Eurasian wolf

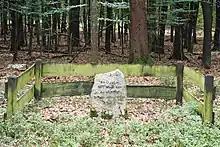
Monument to the shooting of one of the last wolves in Lower Saxony 1872

In Central Europe, wolves were dramatically reduced in number during the early 19th century, due to organized hunts and reductions in ungulate populations. In Bavaria, the last wolf was killed in 1847, and had disappeared from the Rhine regions by 1899 and largely disappeared in Switzerland before the end of the 19th century. In 1934, Nazi Germany introduced the first legislation regulating the protection of wolves. The last free-living wolf to be killed on the soil of present-day Germany before 1945 was the so-called "Tiger of Sabrodt", which was shot near Hoyerswerda, Lusatia (then Lower Silesia), in 1904. Today, wolves have returned to the area.